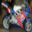
Label: motorcycle